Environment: real
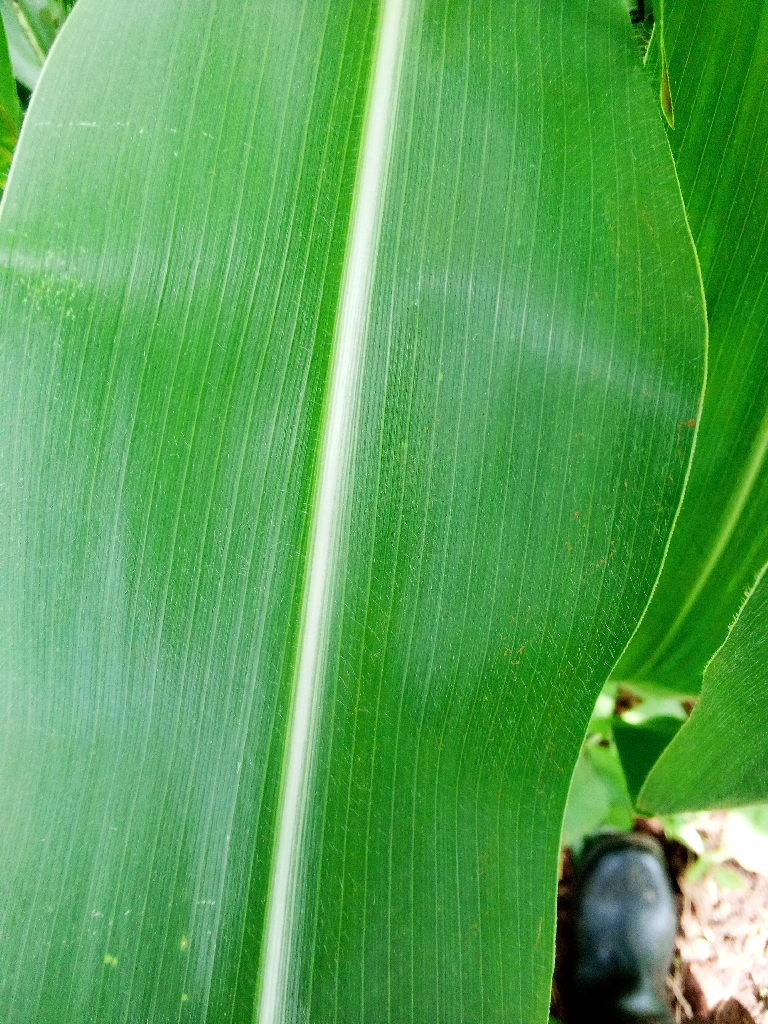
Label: healthy